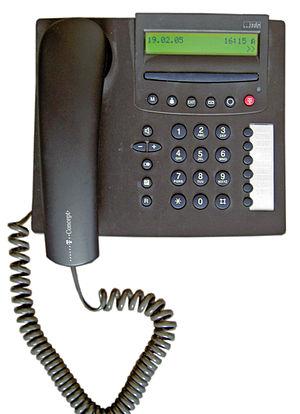
Un réseau numérique à intégration de services est un réseau de télécommunications constitué de liaisons numériques autorisant une meilleure qualité et des vitesses pouvant atteindre 2 Mbit/s contre 56 kbit/s pour un modem classique analogique.